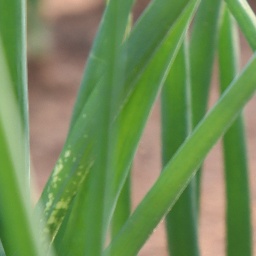
Label: Iris yellow virus